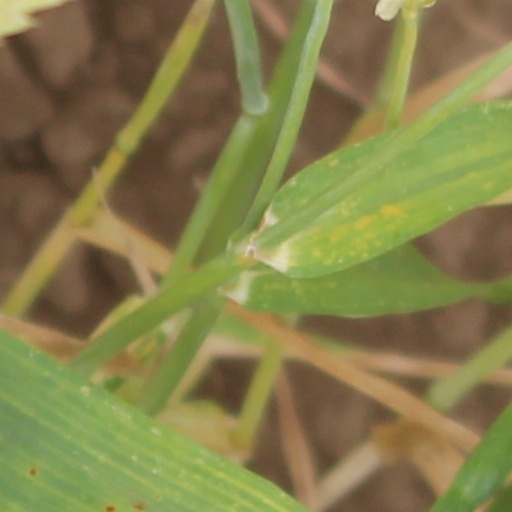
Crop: wheat